European green toad

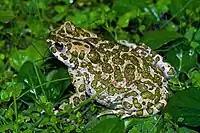

The European green toad (Bufotes viridis) is a species of true toad found in steppes, mountainous areas, semi-deserts, urban areas and other habitats in mainland Europe, ranging from far eastern France and Denmark to the Balkans, Western Russia and the Caucasus. As historically defined, the species ranged east through the Middle East and Central Asia to western China, Mongolia and northwestern India, and south through Italy and the Mediterranean islands to North Africa.